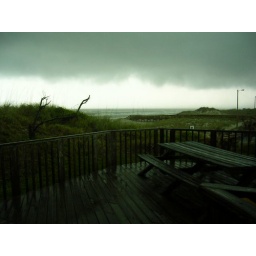
A picnic table on a deck overlooks the beach where a thunder storm is brewing over the Atlantic.